Opposition to United States involvement in the Vietnam War

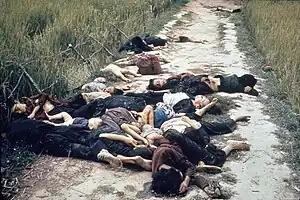
The My Lai massacre, cited as an example of a war crime by anti-Vietnam War protesters

Early organized opposition was led by American Quakers in the 1950s, and in November 1960, 1,100 Quakers undertook a silent protest vigil. The group "ringed the Pentagon for parts of two days".